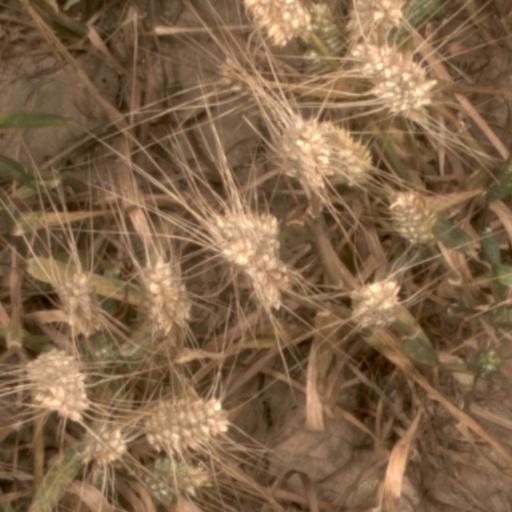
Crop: wheat